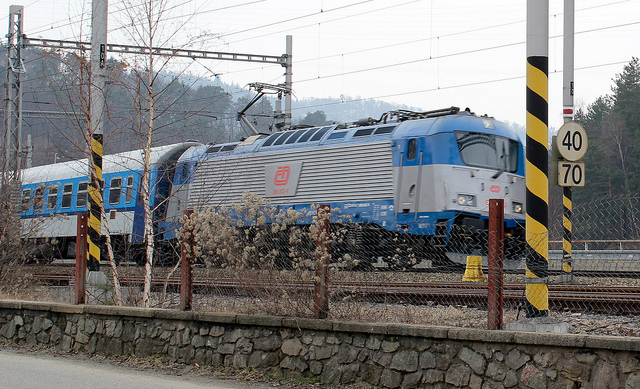
A passenger train is coming down the railroad tracks.

A blue and gray train drives down the tracks,

A train passes through poles on train tracks.

The blue train is traveling down the track.

a blue and silver train is going down its track